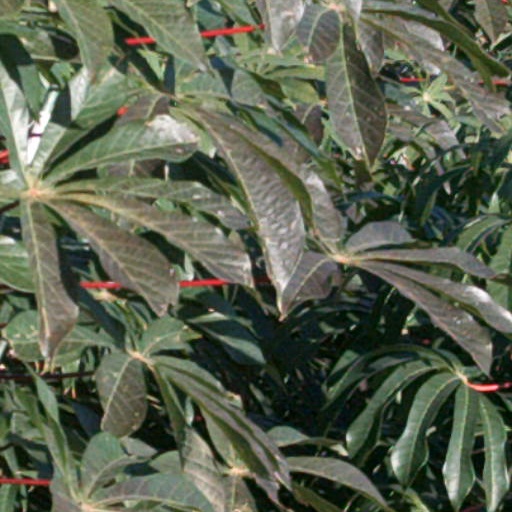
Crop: cassava